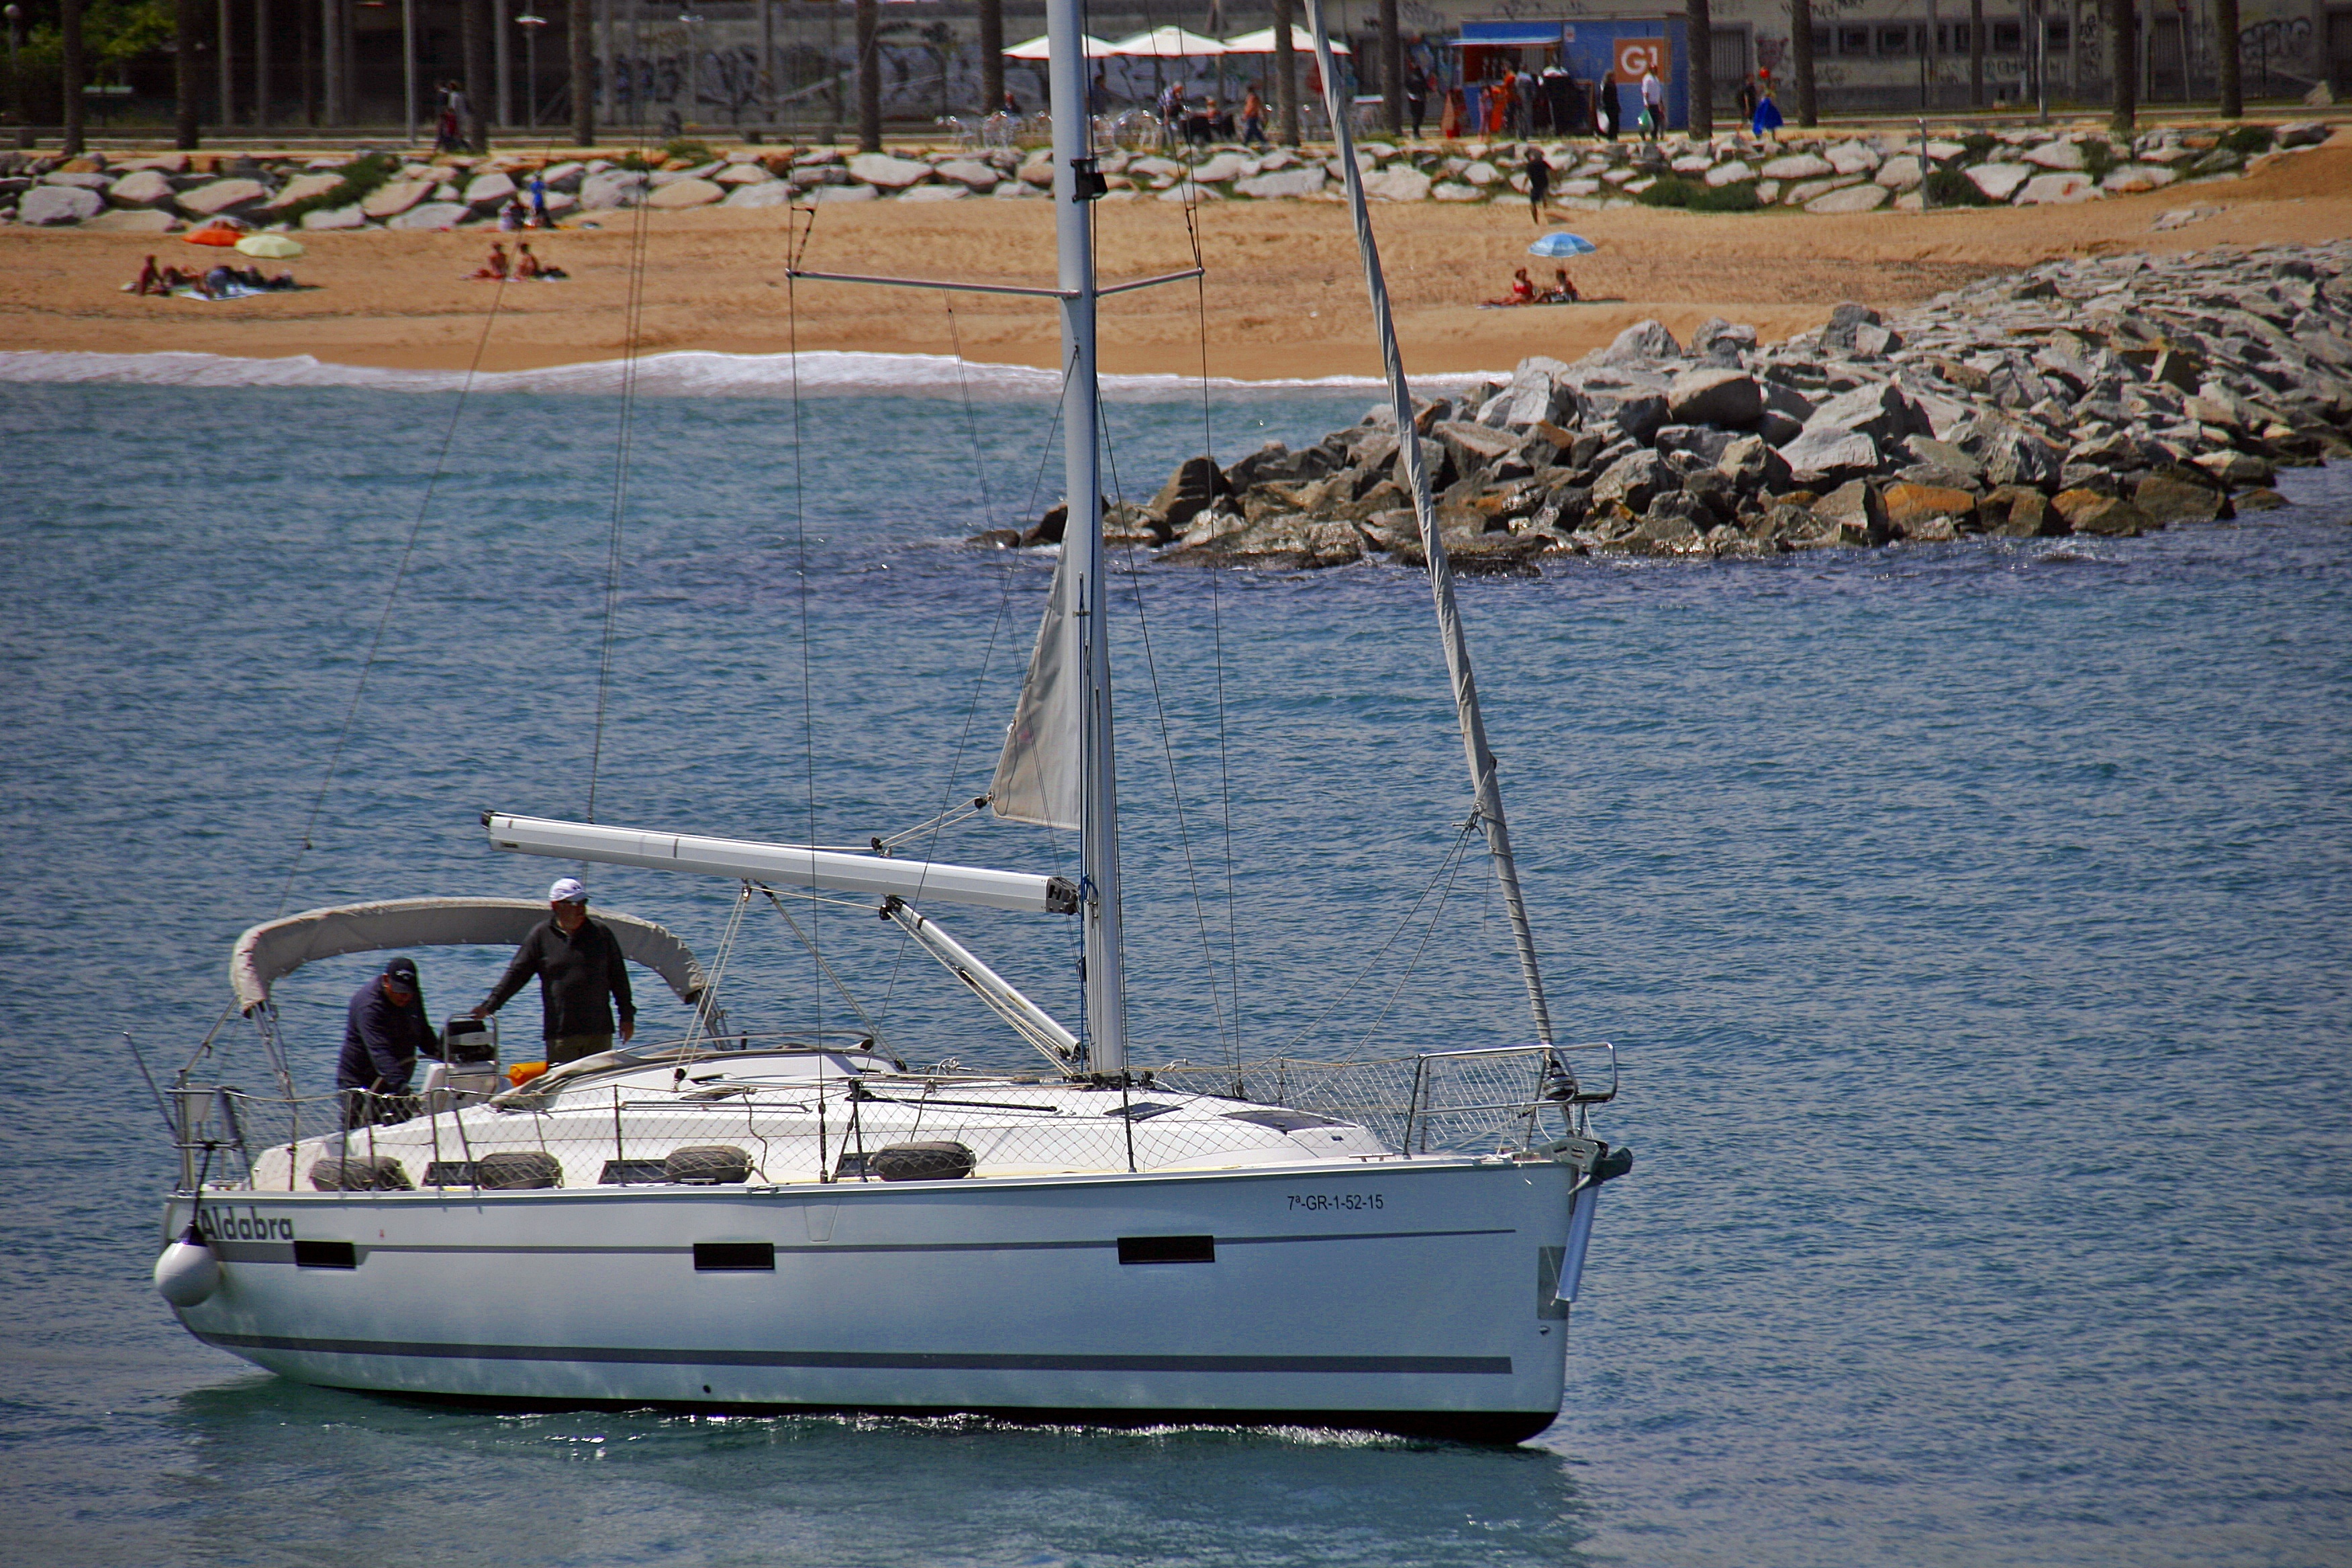
sea, water, dock, boat, ship, vehicle, mast, sailing, yacht, holiday, calm, bay, marina, port, sailboat, navigation, watercraft, barca, browse, calm sea, browsing, the navigator, skiff